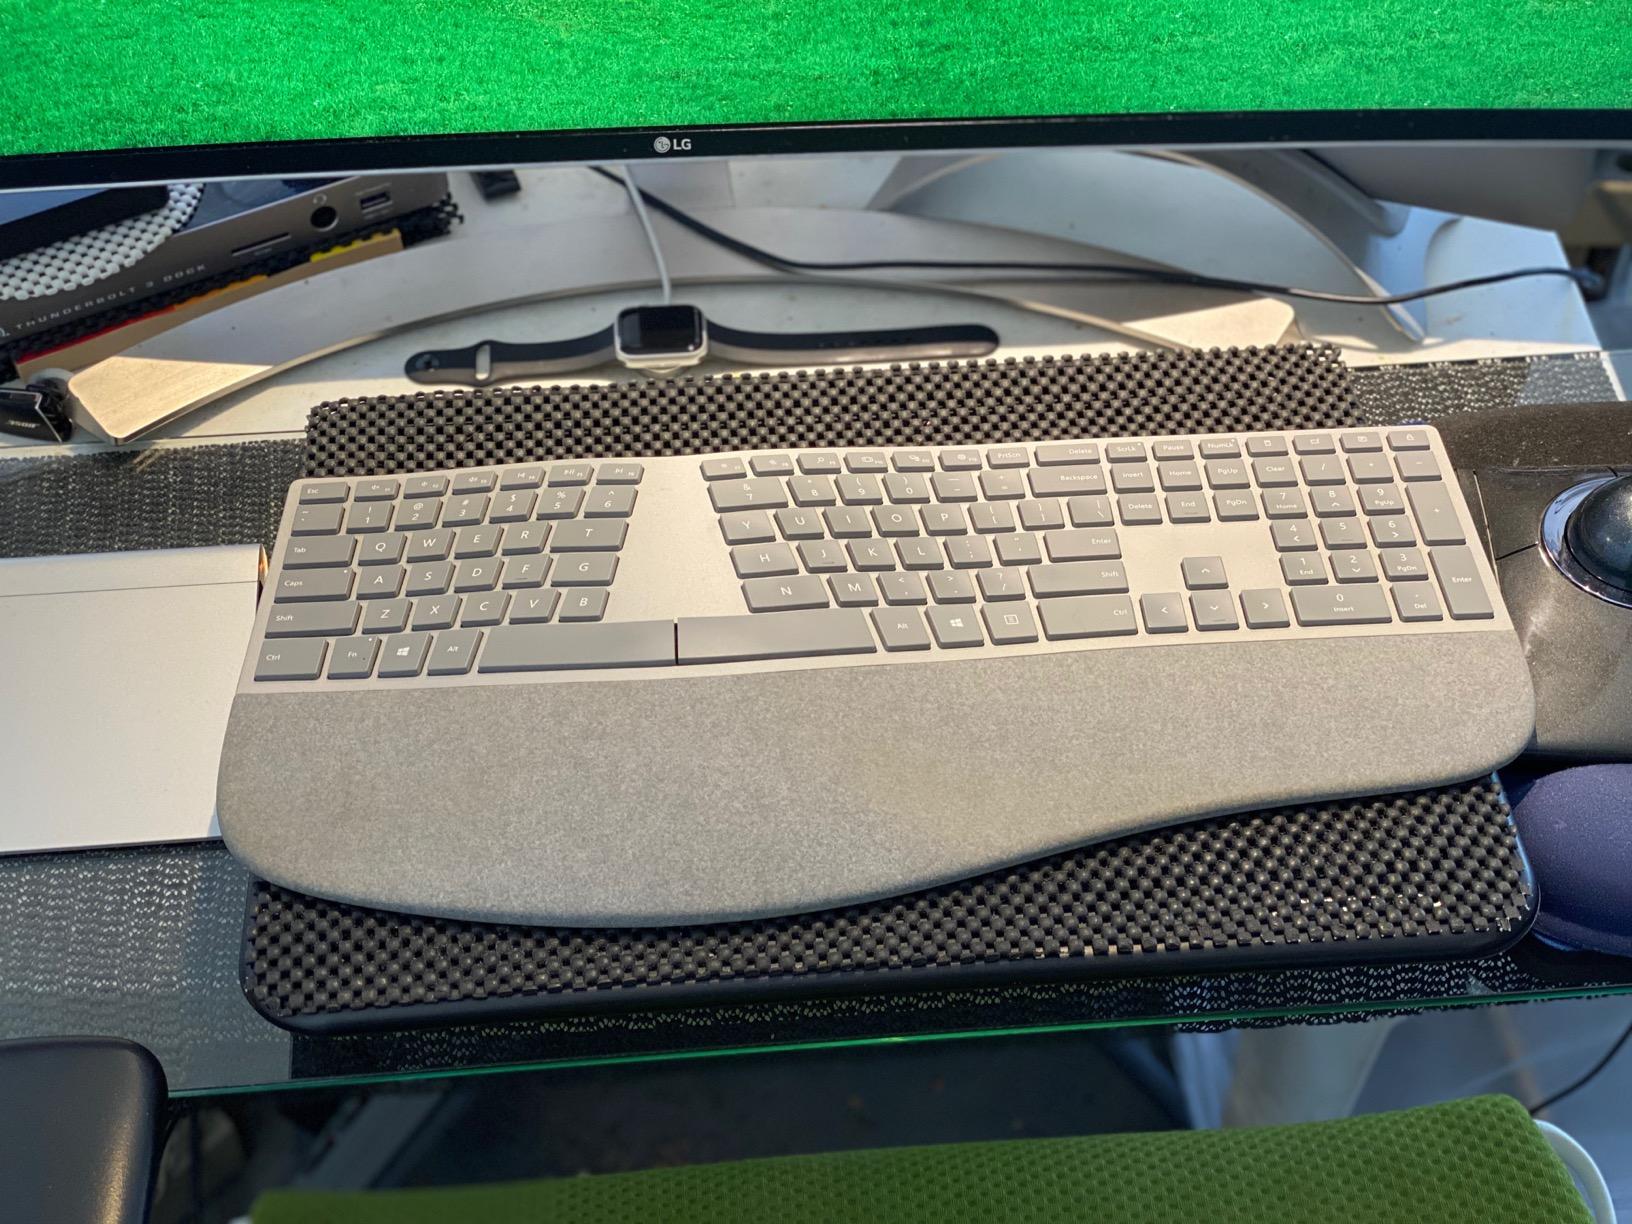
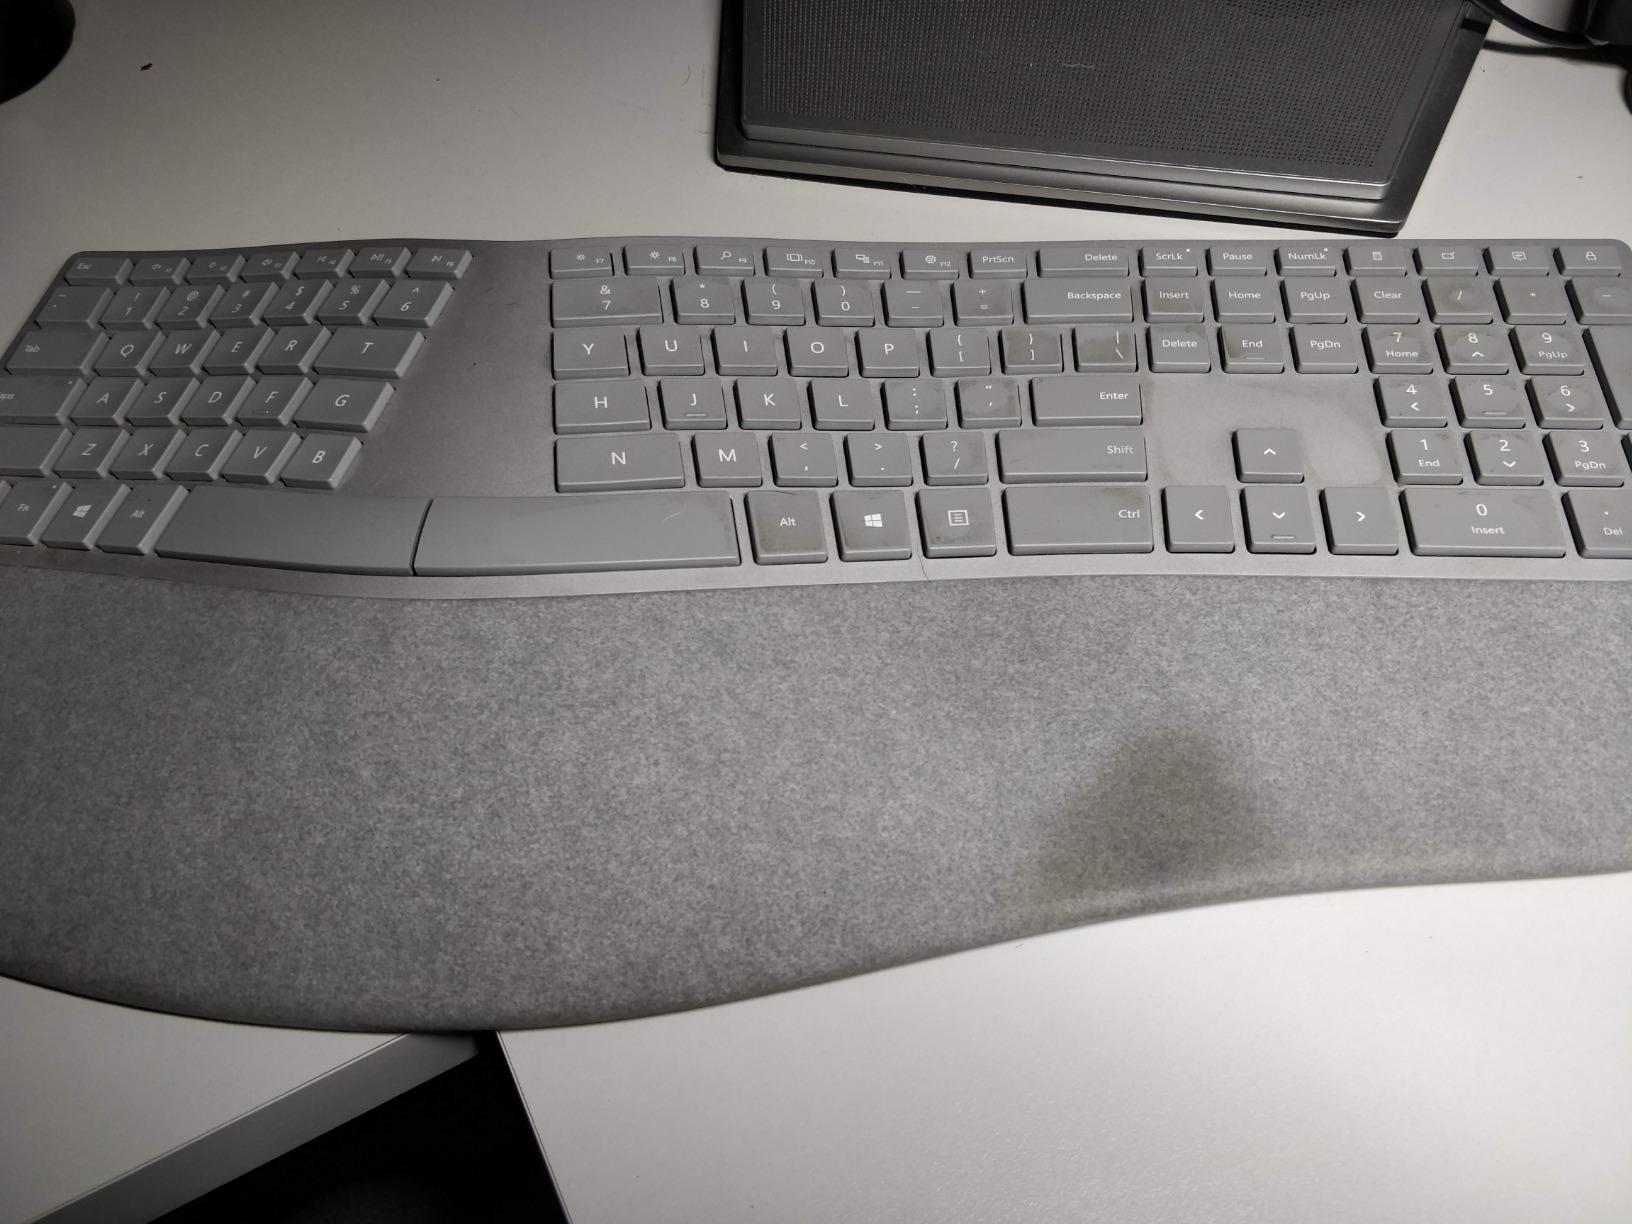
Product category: keyboard
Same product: yes